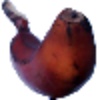
Label: red_banana